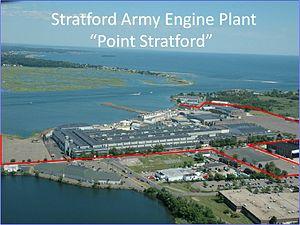
L'usine Avco de Stratford est un important site industriel de la ville de Stratford, dans le Connecticut. Dans cette usine, des avions ont été construits de 1929 à 1949 par Sikorsky et Vought. À partir de 1951, Avco y a fabriqué des moteurs d'avions, des moteurs d'hélicoptères et enfin des moteurs de chars de combat pour le complexe militaro-industriel des États-Unis. L'usine a été définitivement fermée en 1998.
Stratford est une ville située dans le comté de Fairfield, dans l'État du Connecticut. Lors du recensement de 2010, Stratford avait une population totale de 51 384 habitants.